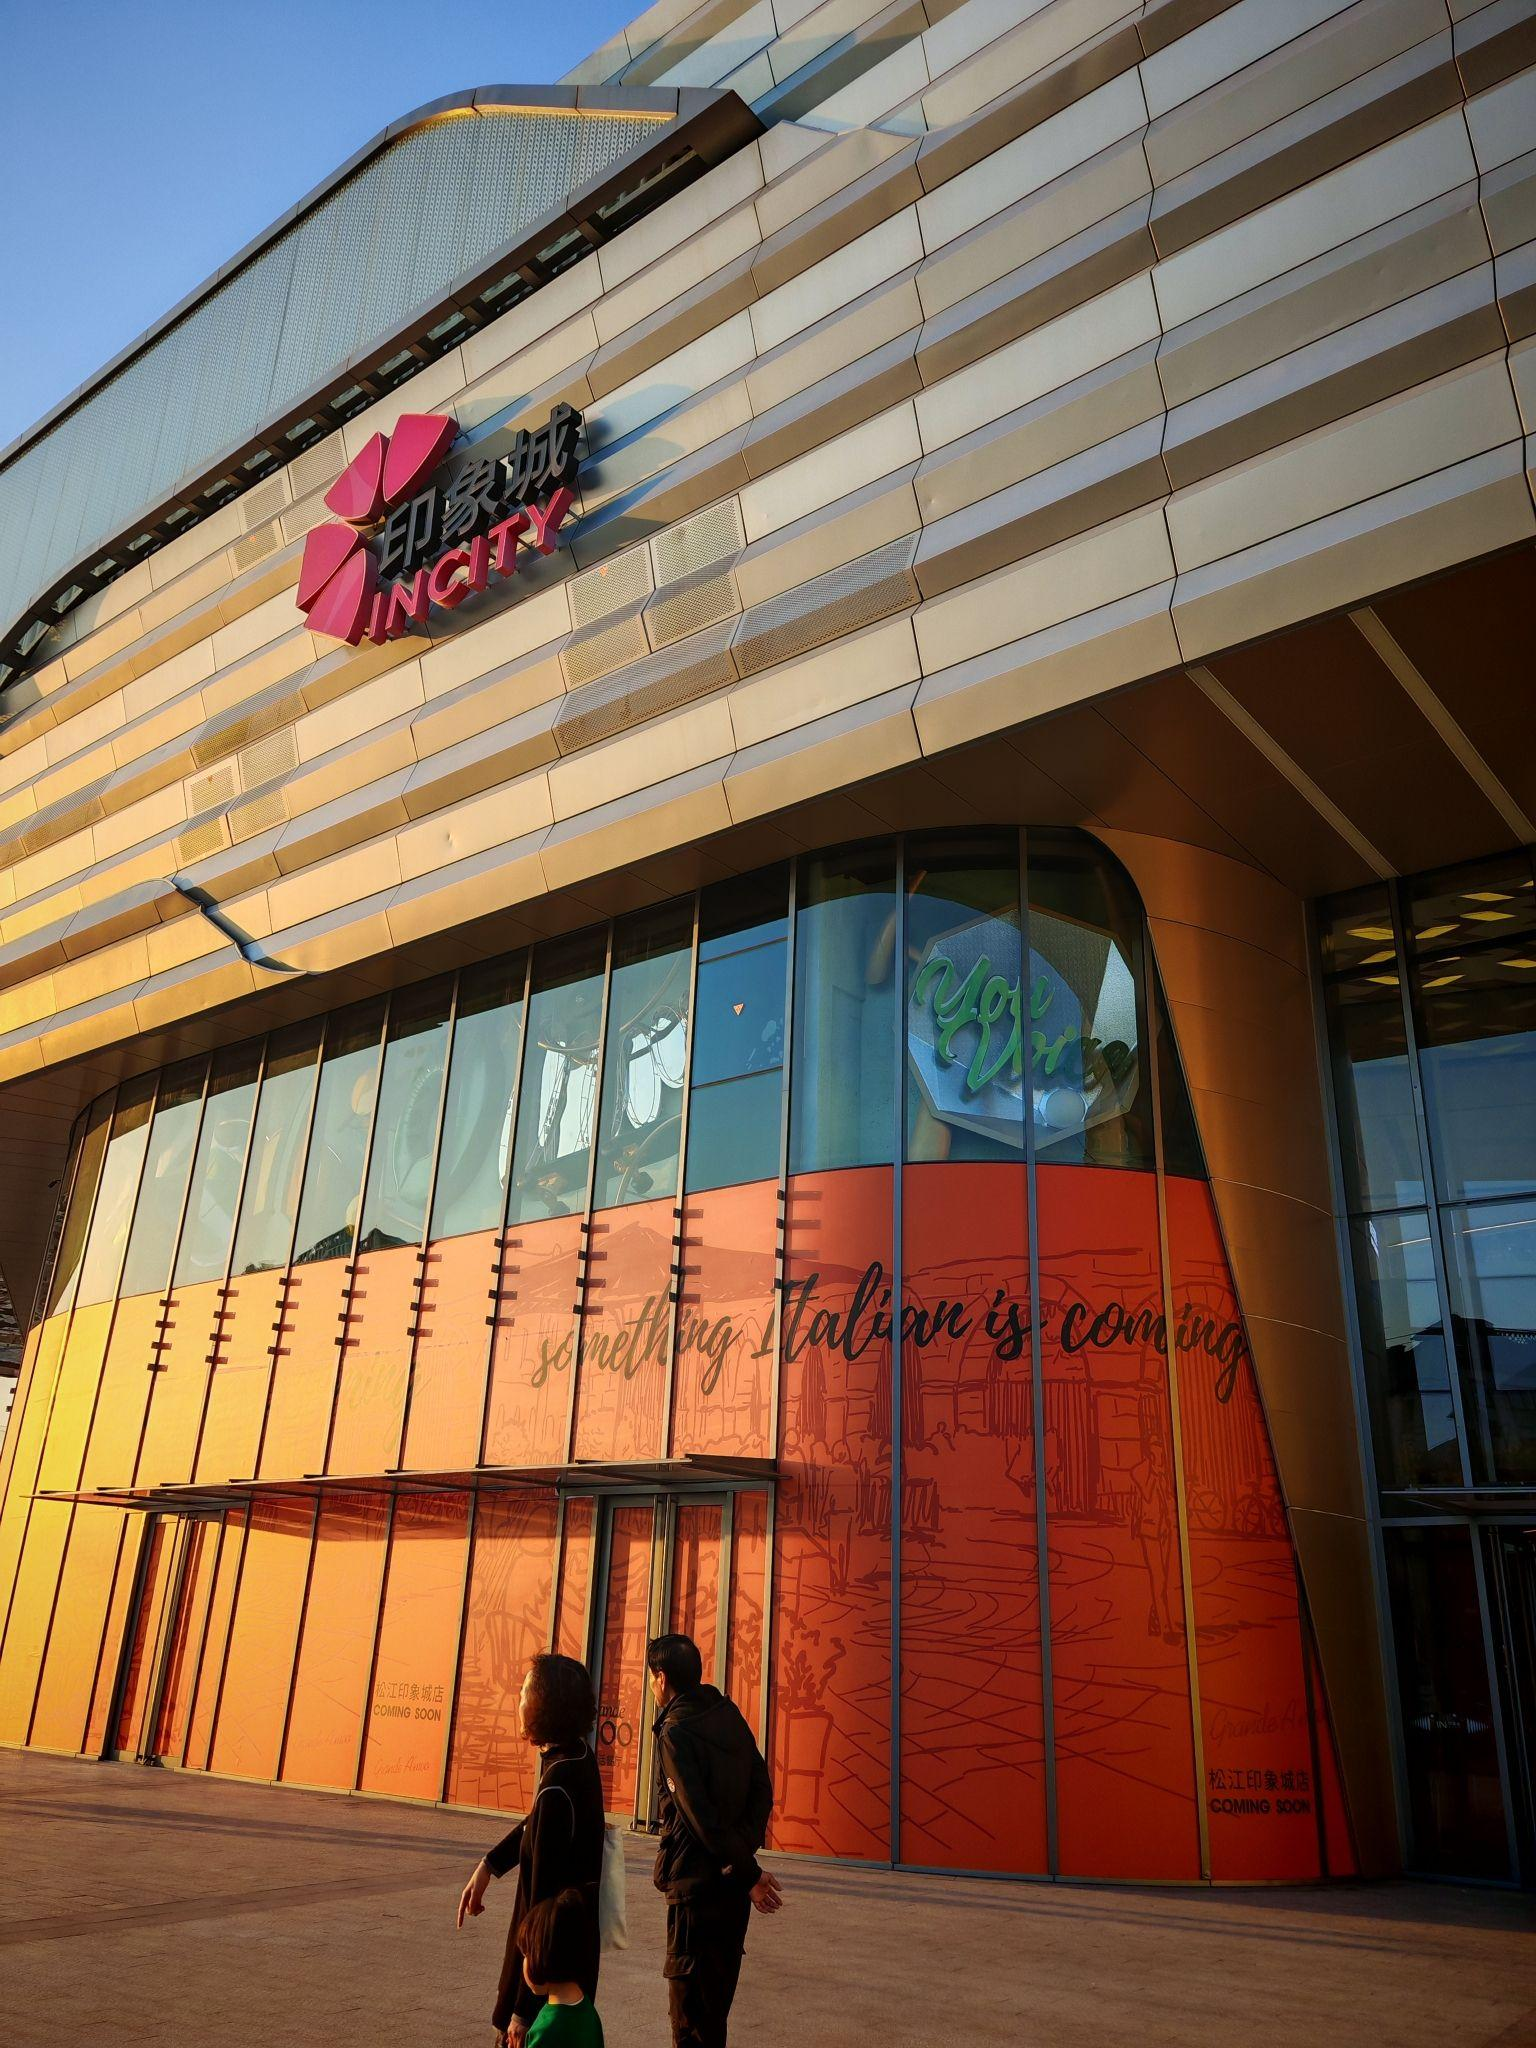
地标名称：上海松江印象城
所在城市：上海市·松江区